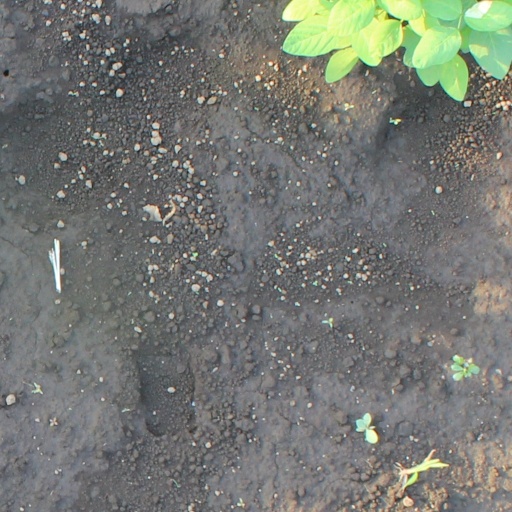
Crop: soybean